Lucian Truscott

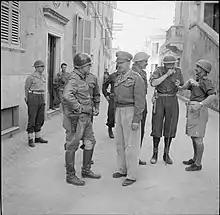
General Sir Harold Alexander with Major General Lucian Truscott and other senior Allied commanders at Anzio, Italy, 5 May 1944. Major General John Hawkesworth is pictured on the far right wearing a parachutist helmet, and to the left of him is Major General Philip Gregson-Ellis

In January 1944, the division assaulted Anzio as part of the U.S. VI Corps, which also included the British 1st Infantry Division, along with two British Commandos and three battalions of U.S. Army Rangers, Combat Command B of the 1st Armored Division and the 504th Parachute Regimental Combat Team. The operation, the brainchild of British Prime Minister Winston Churchill, was intended to outflank, and potentially force the Germans to withdraw from their Winter Line defenses, which had considerably slowed Allied progress in Italy.